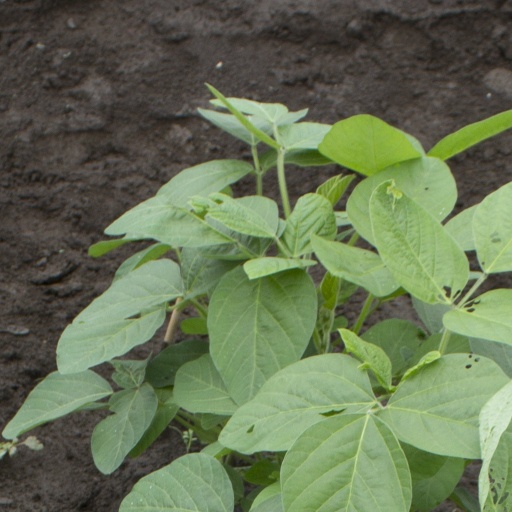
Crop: soybean